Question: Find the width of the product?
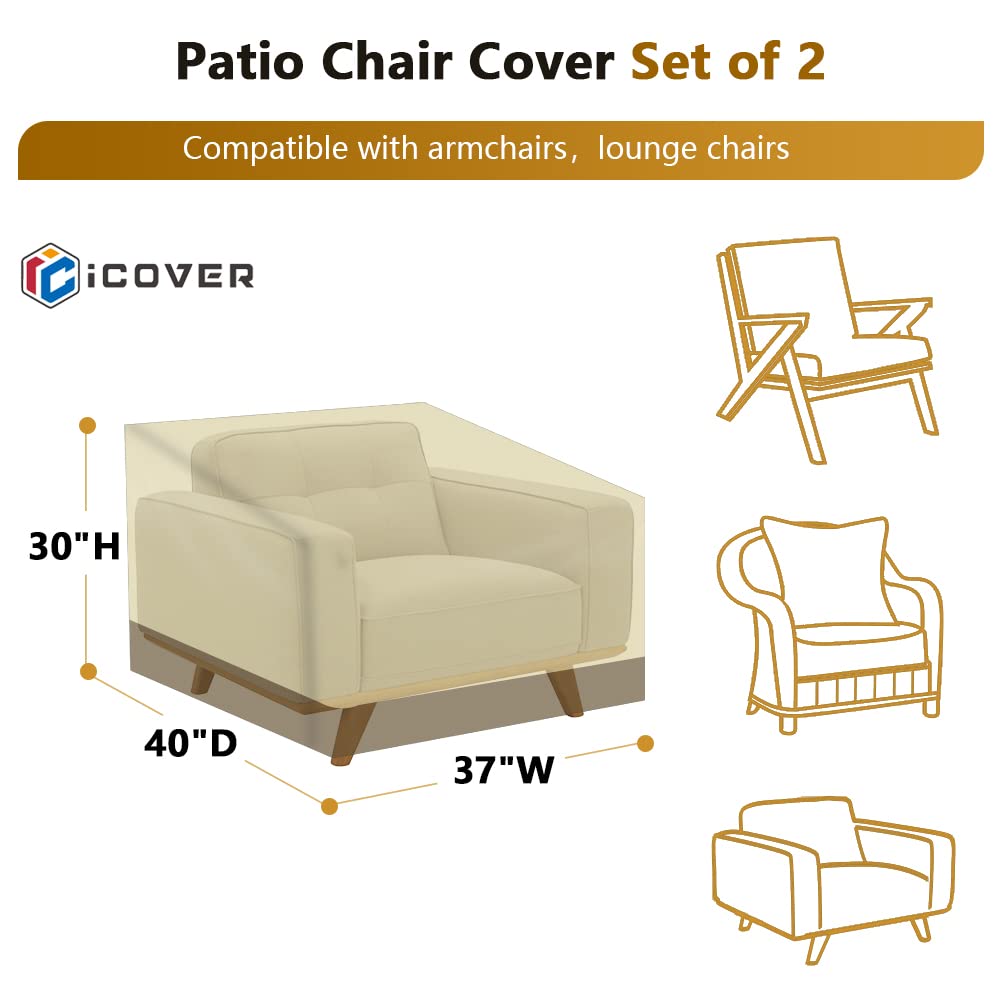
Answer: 37.0 inch